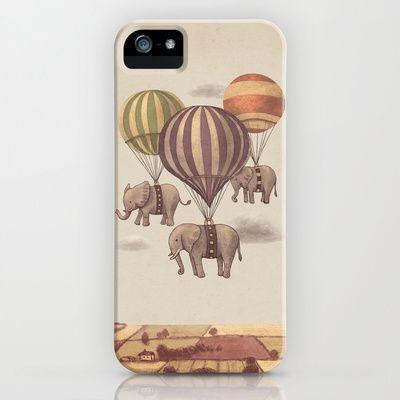
flight of computer & case by - $35.00